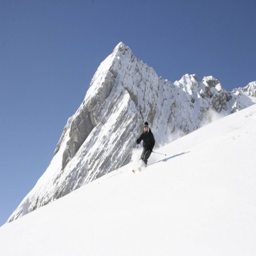
A person skiing in the snow, down a mountain.
A person riding some skis down the side of a mountain.
Someone skiing down a mountain slope in the sun
A man on skis' that is going down the snow.
A person skiing down a snowy mountain slope.